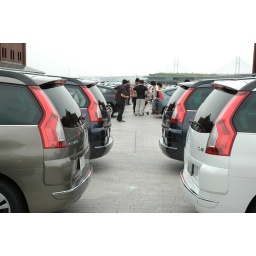
Scenery of event of French car &amp;quot;French French 2008&amp;quot; held in Yokohama red brick warehouse on June 28.